Volksblad

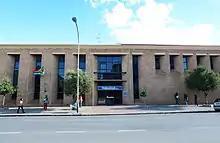
The Volksblad office at 79 Nelson Mandela Avenue, Bloemfontein.

"VOLKSBLAD", the oldest Afrikaans daily newspaper in South Africa, made its first appearance on 18 November 1904 in Potchefstroom in the form of "Het Westen", a Dutch weekly with four pages with Hendrik de Graaf as the founder owner.